Sentinel-2

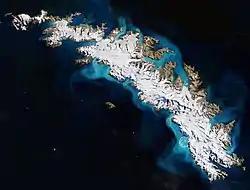
A Sentinel-2 image of the island of South Georgia

The Sentinel-2 satellites each carry a single instrument, the Multi-Spectral Instrument (MSI), which has 13 spectral channels in the visible/near infrared (VNIR) and short wave infrared spectral range (SWIR). Within the 13 bands, the spatial resolution allows for continued collaboration with the SPOT-5 and Landsat-8 missions, with the core focus being land classification.